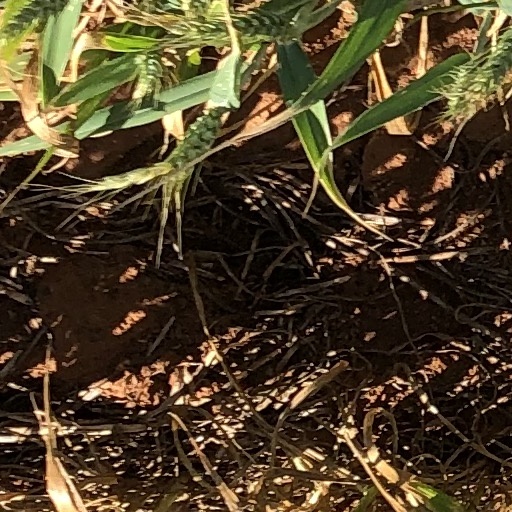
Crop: wheat